RAF Manston

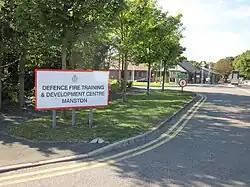
The DFTDC was an active military base.

In 1996, Manston's satellite station RAF Ash, was closed, and in 1999, it was decided to close the RAF Manston base. The 'airside' portion of the base was signed over to the commercial operator of Kent International Airport.